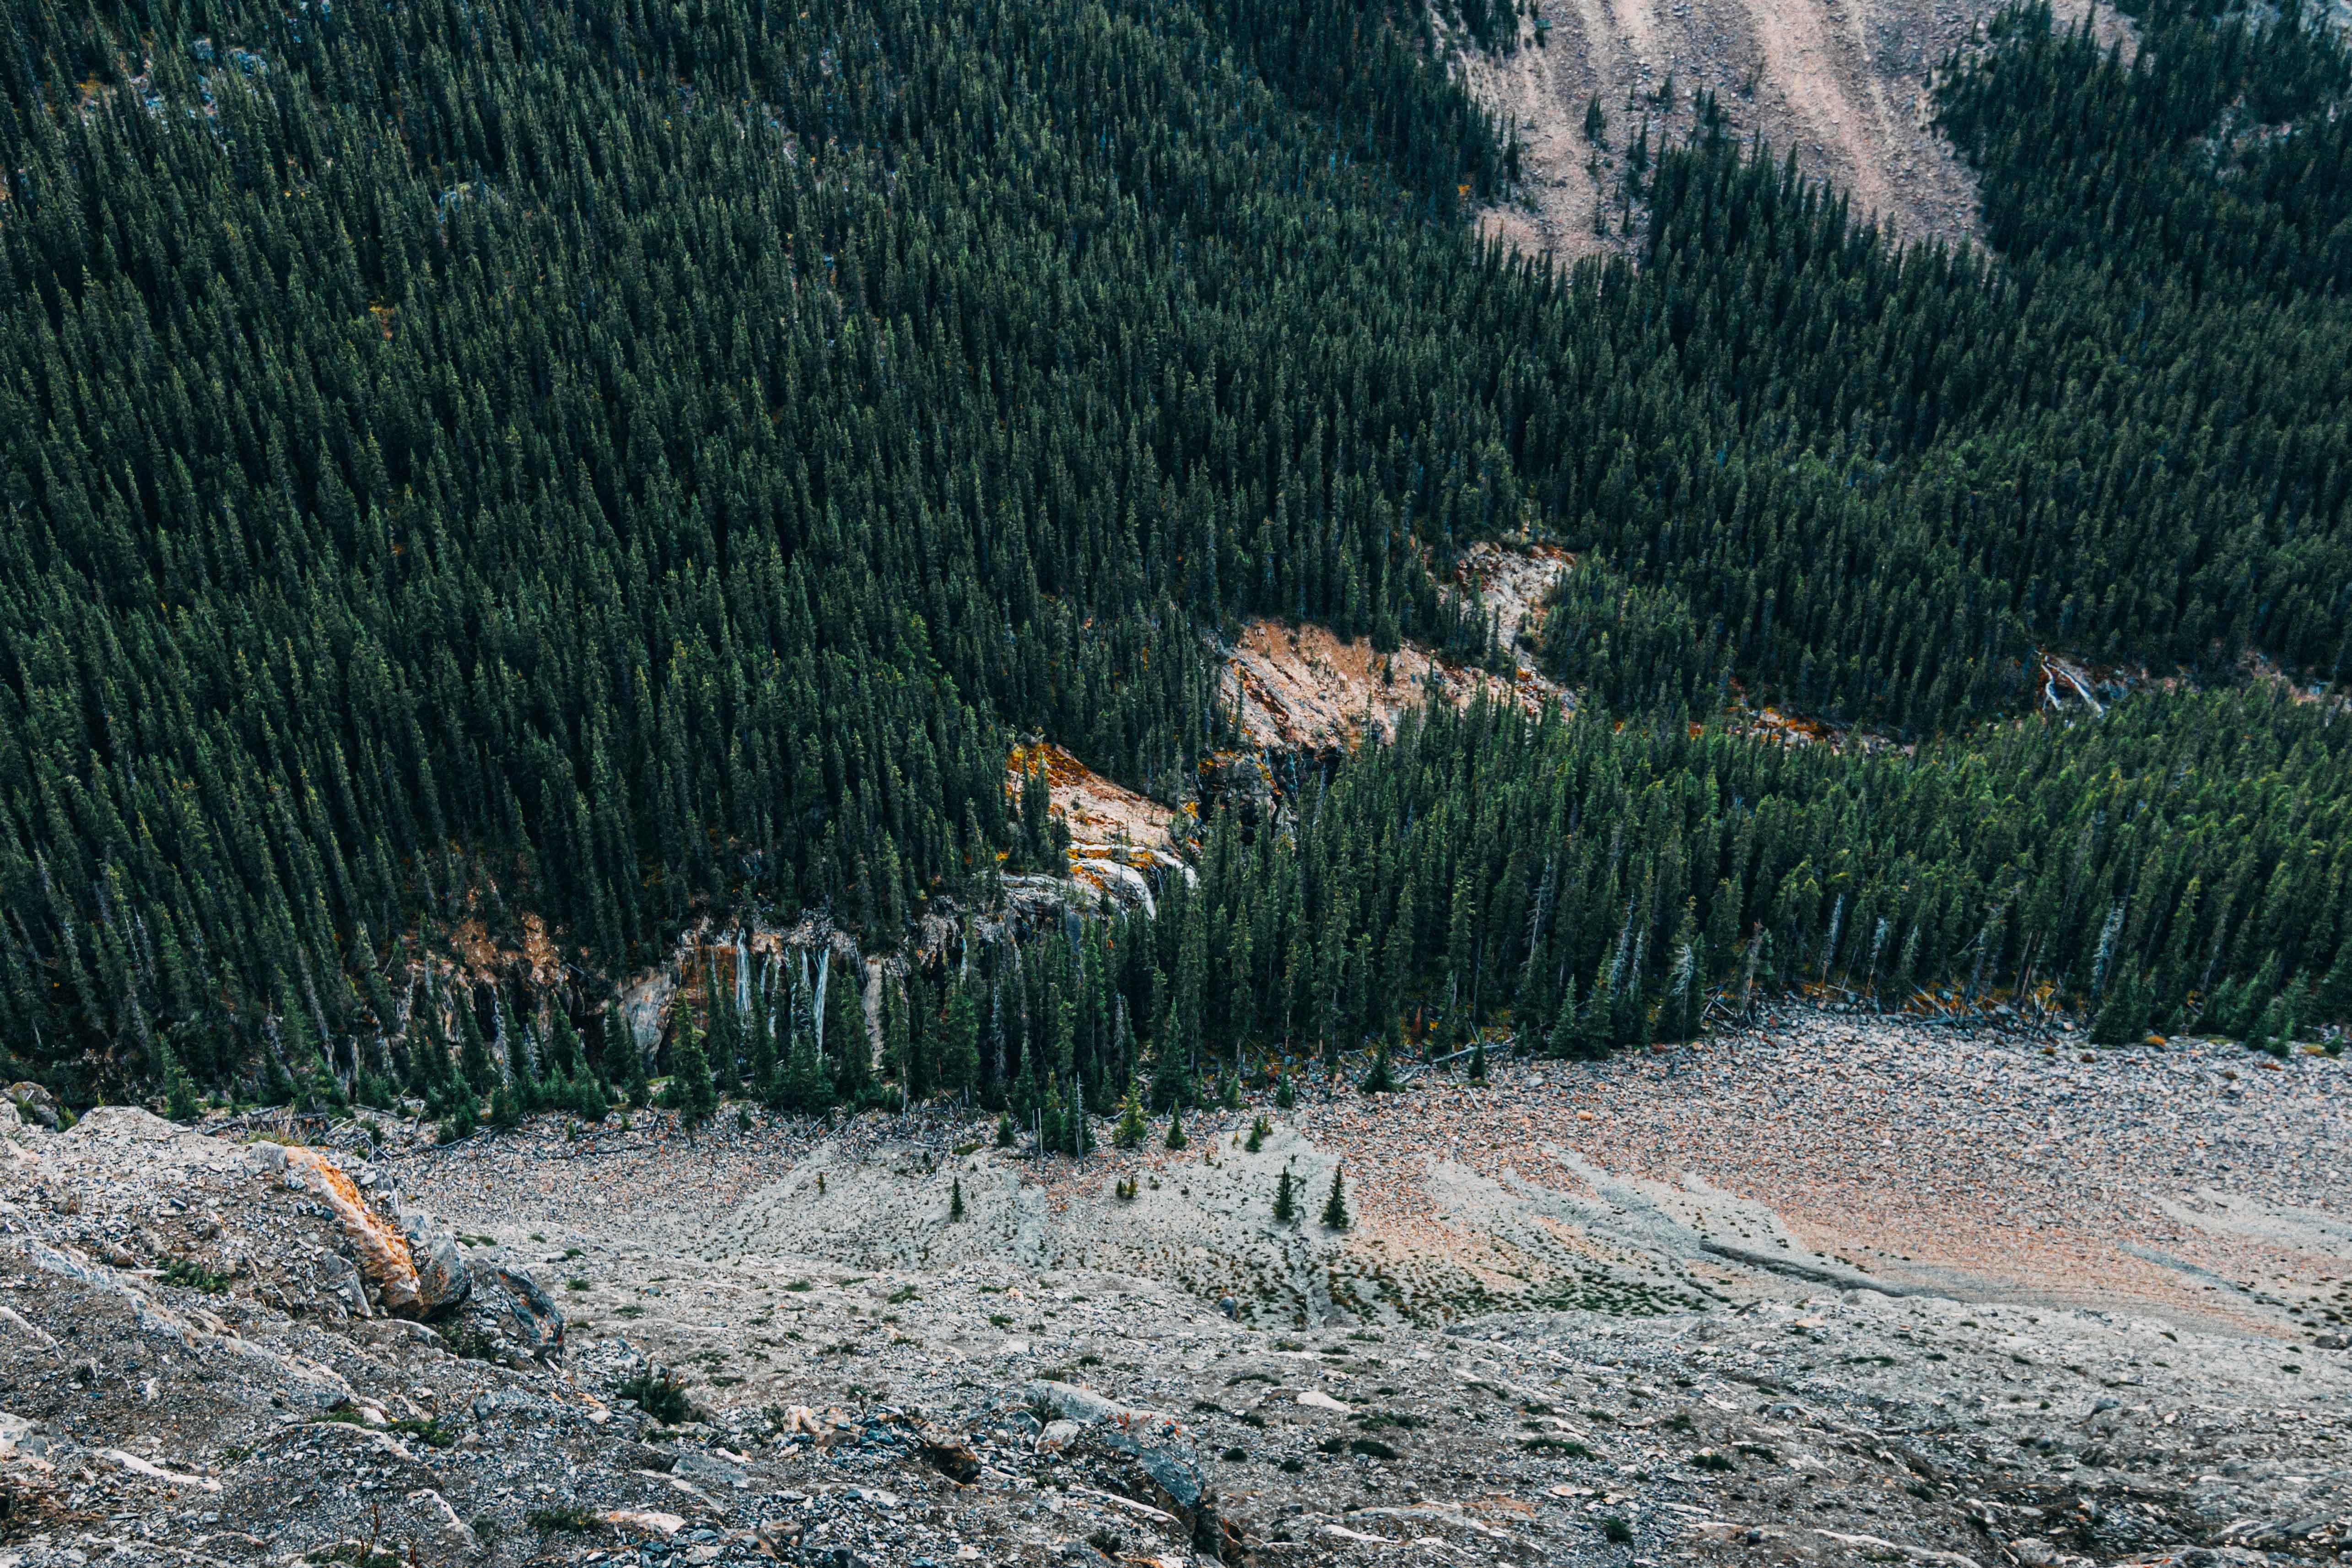
landscape, tree, forest, grass, wilderness, mountain, plant, frost, valley, pine, evergreen, fir, ridge, geology, spruce, wetland, habitat, ecosystem, natural environment, grass family, woody plant, geological phenomenon